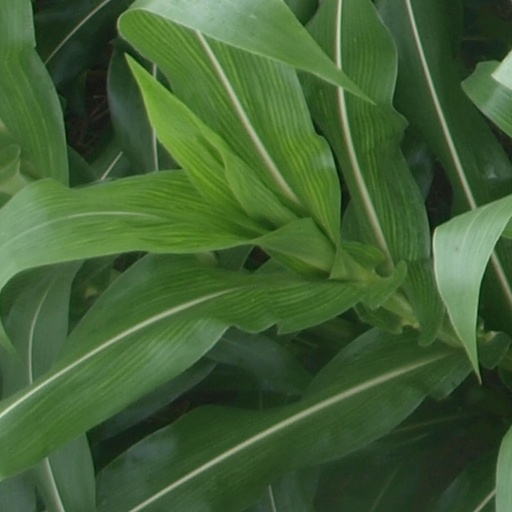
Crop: maize; corn